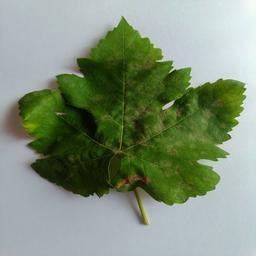
Label: Powdery Mildew